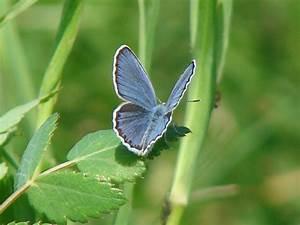
butterfly